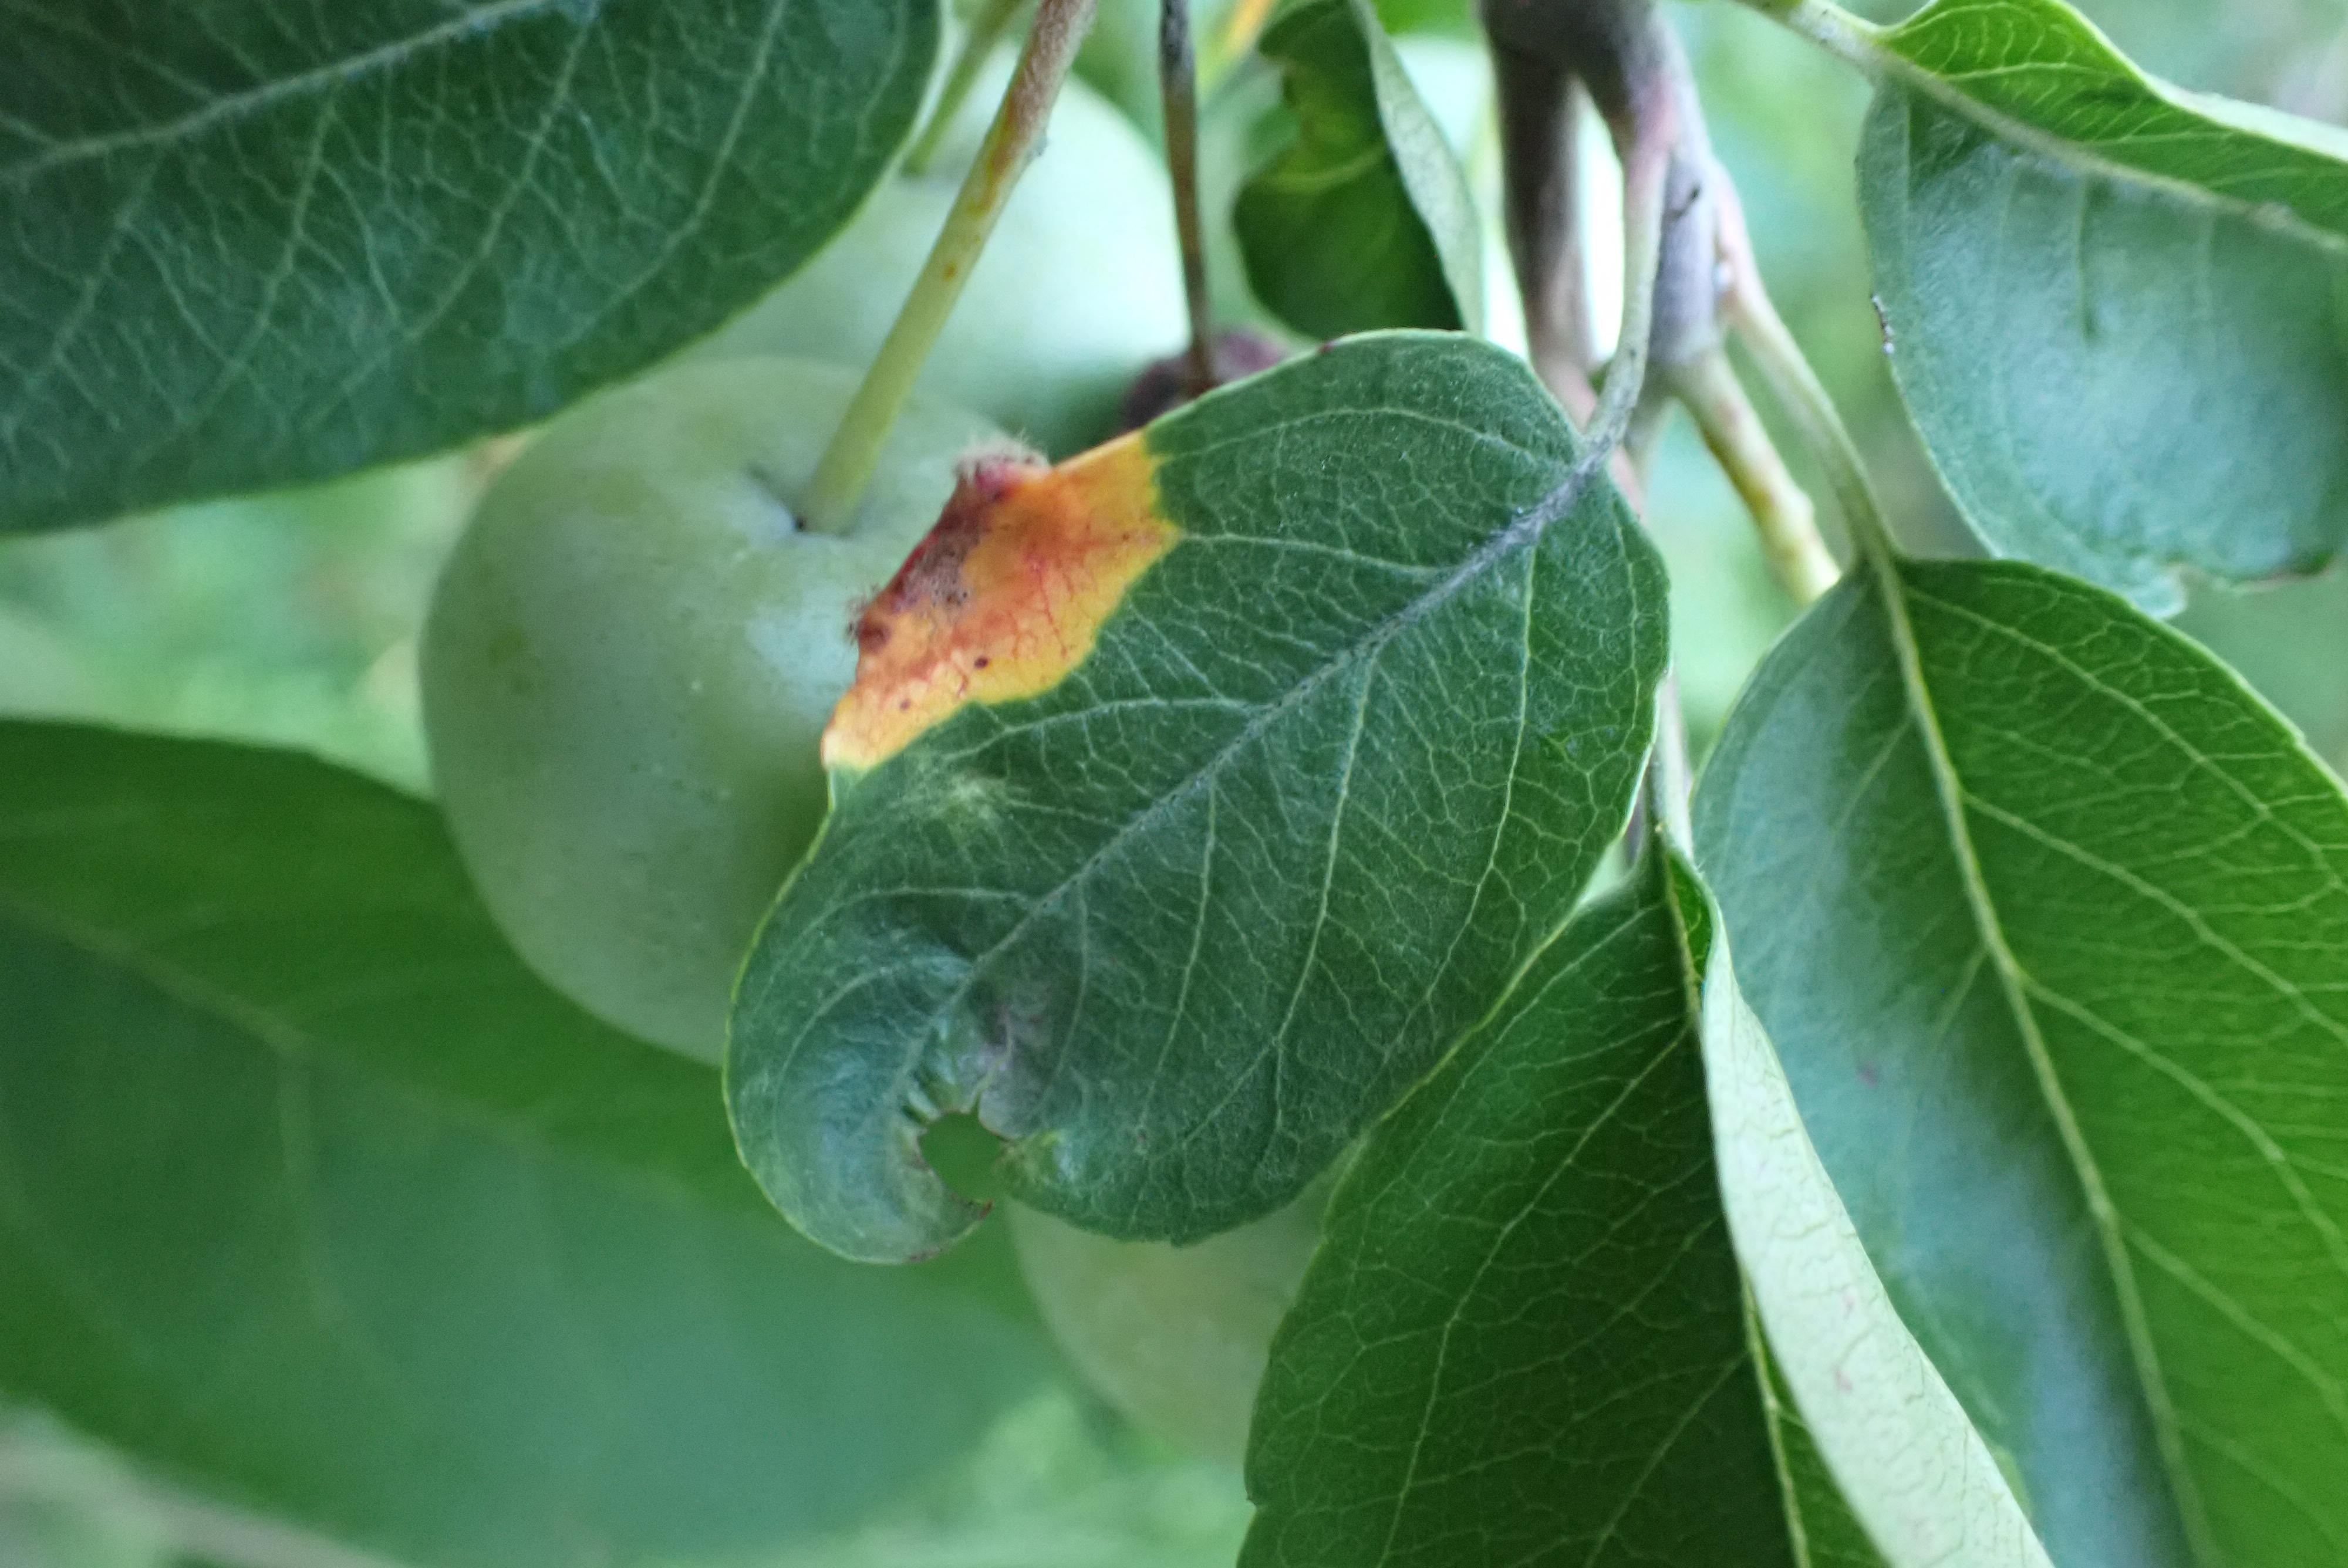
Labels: rust